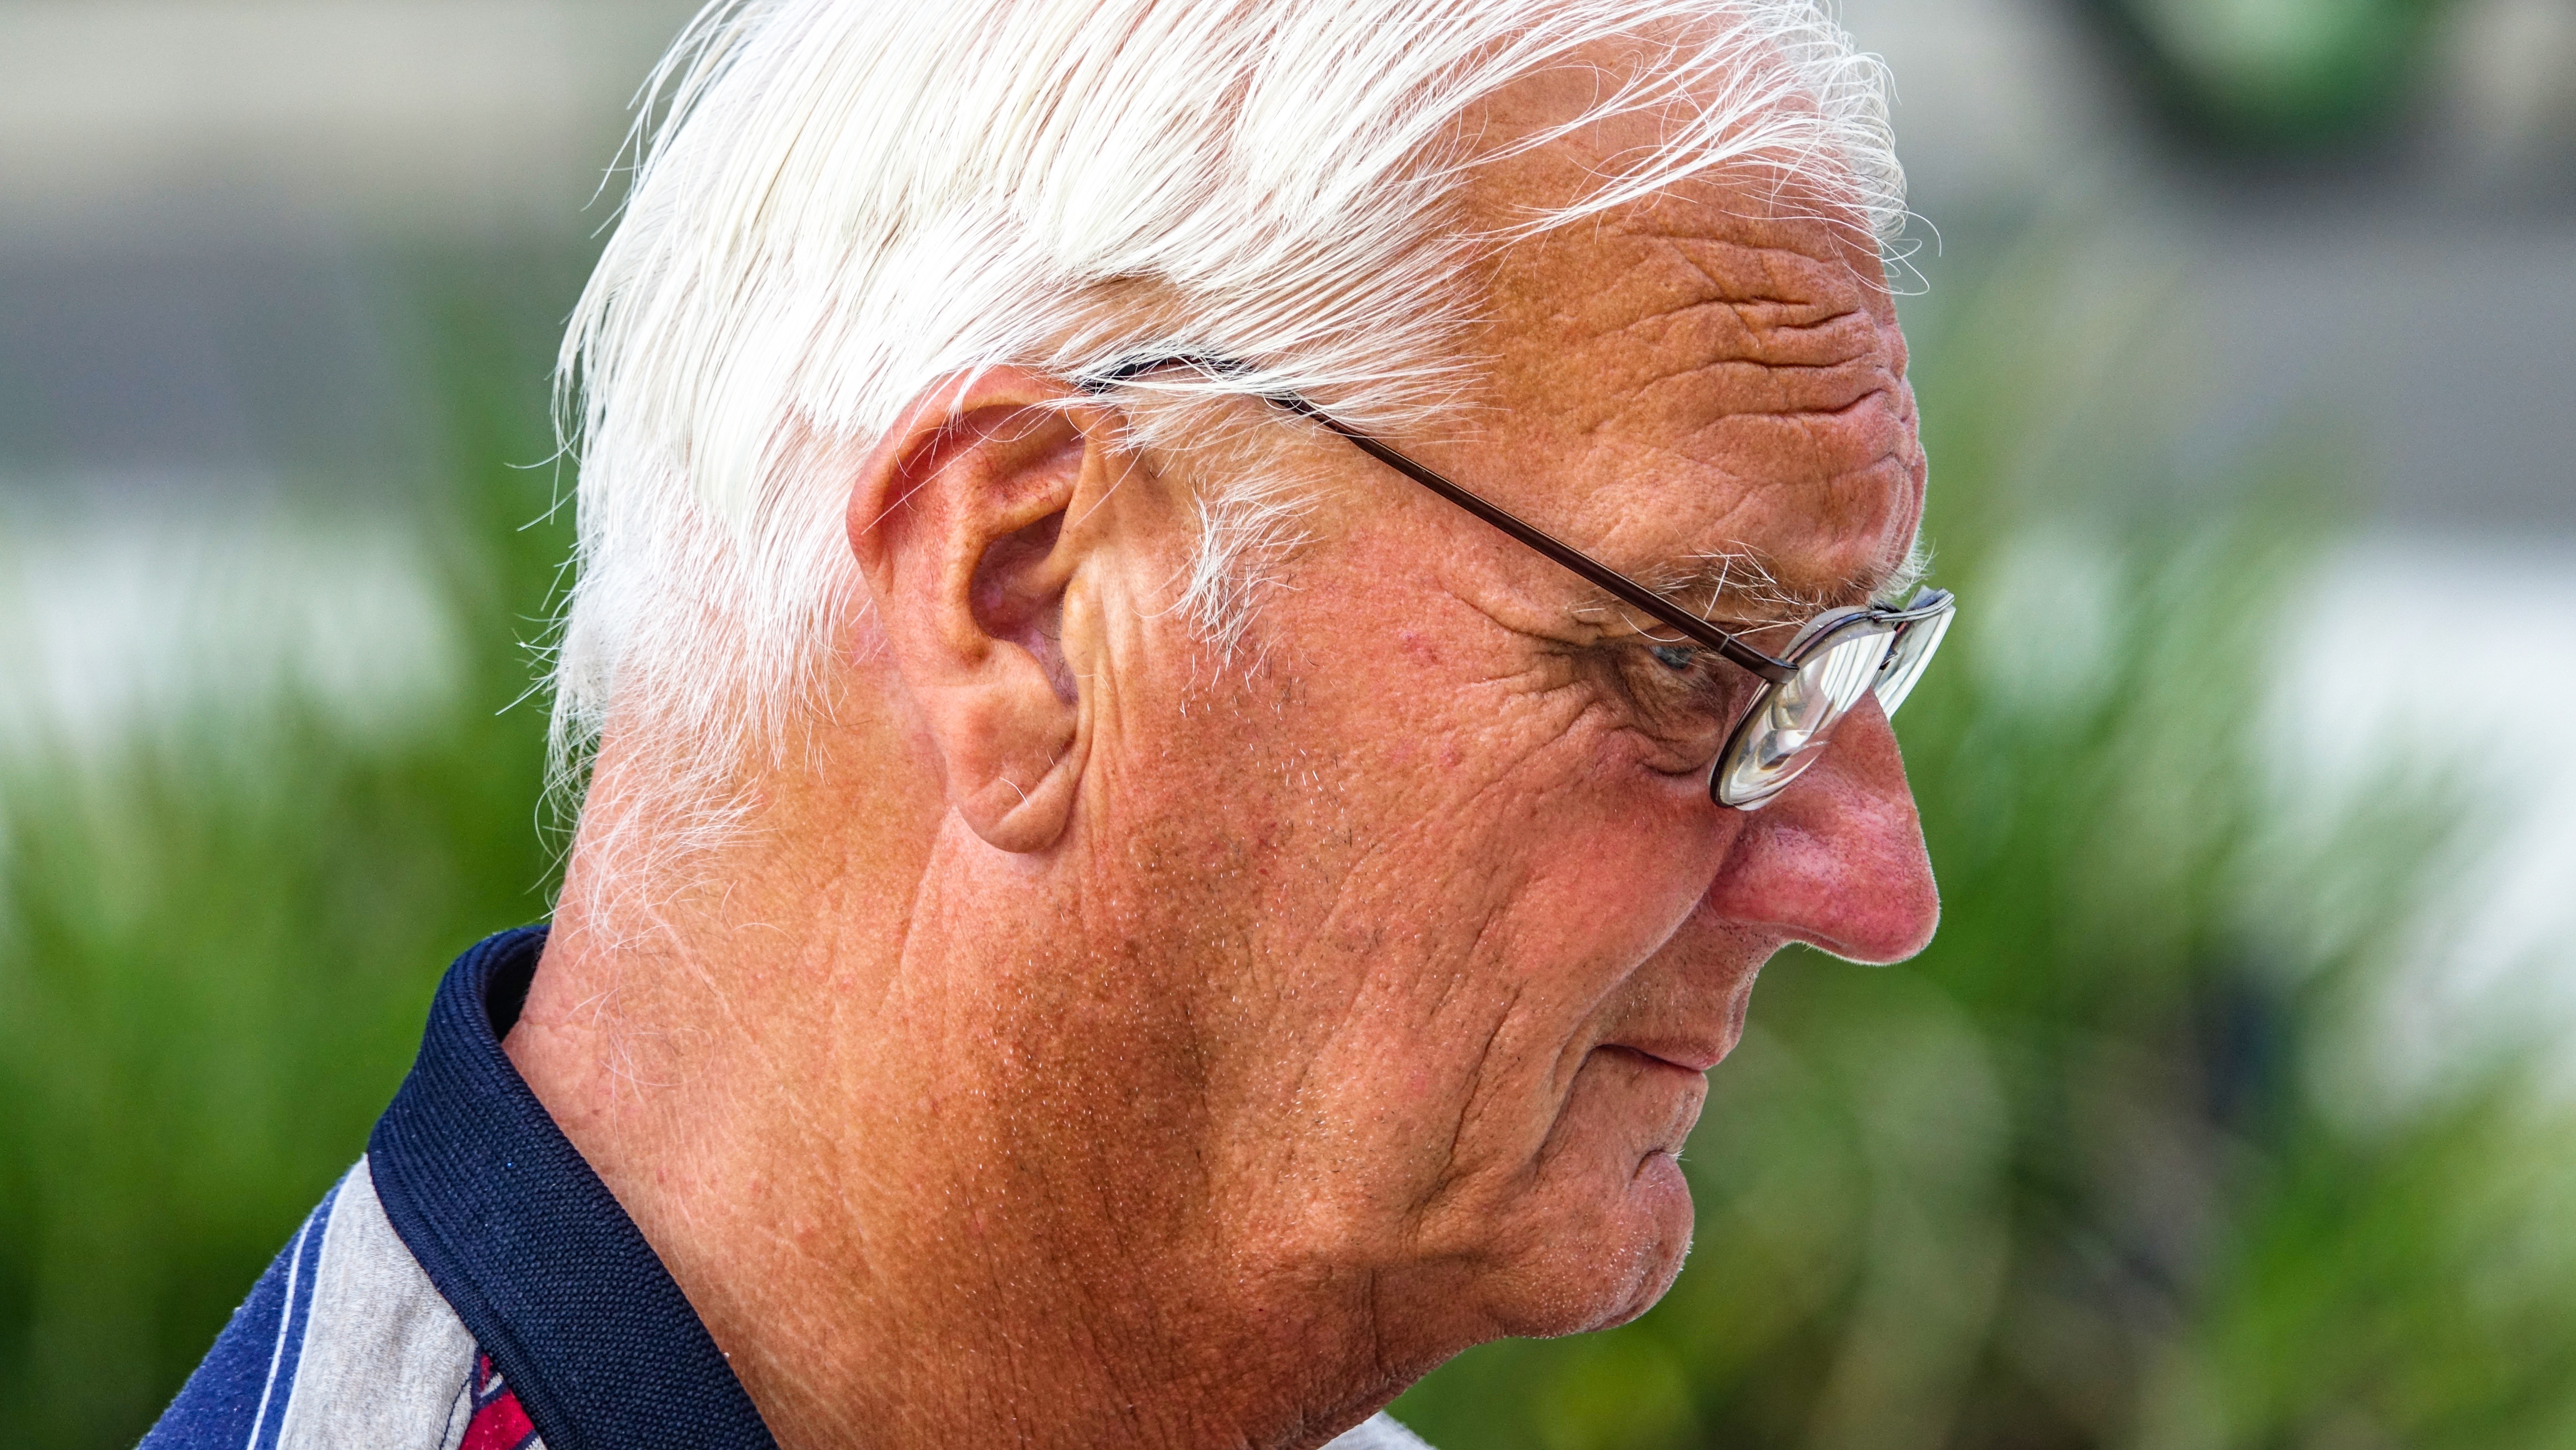
man, person, old, male, thinking, portrait, peace, human, facial expression, old man, senior citizen, close up, face, men, nose, eye, head, grandpa, age, older, character, seniors, retirement, grandparent, pensioners, sense